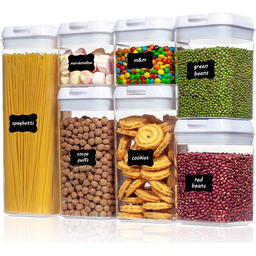
Label: plastic